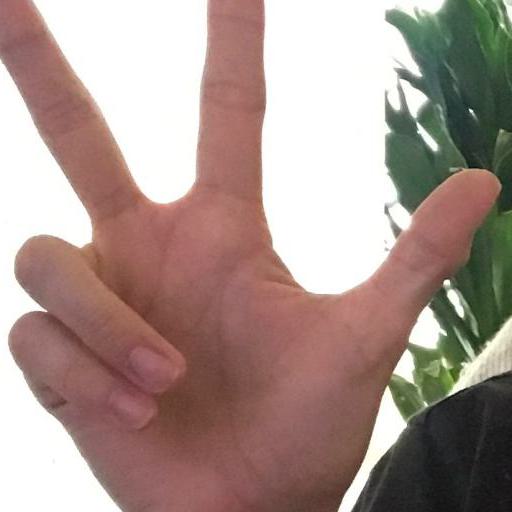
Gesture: three2